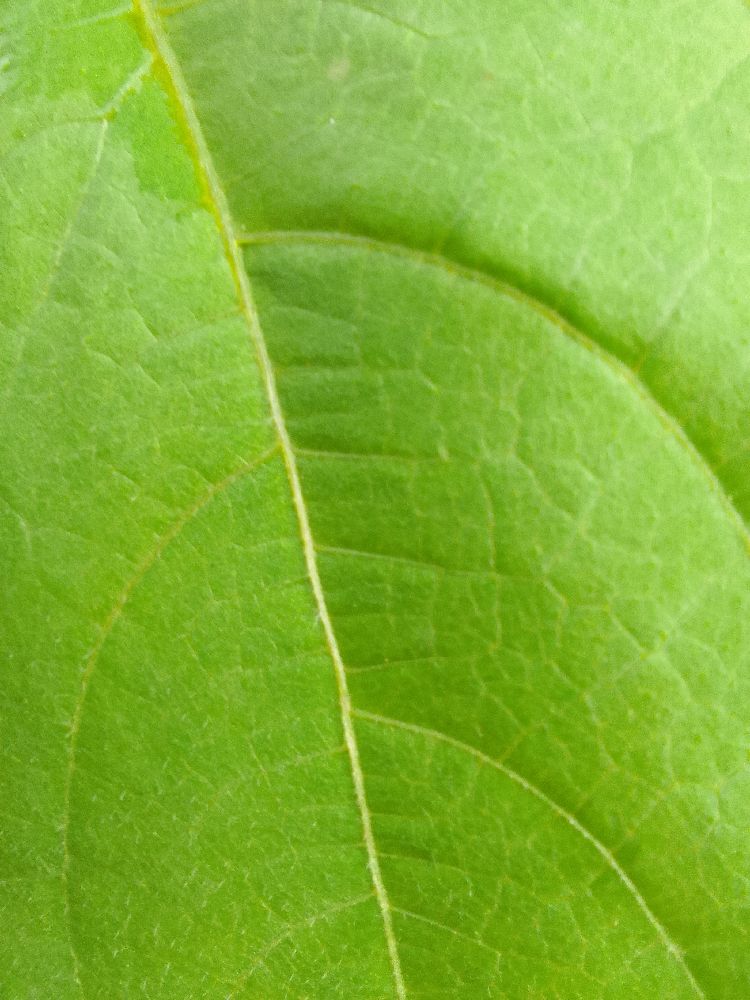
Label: healthy